Dutch Republic

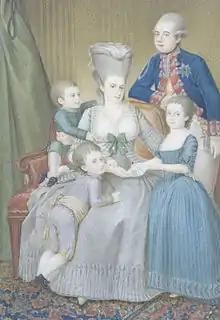
Willem V of Orange, stadholder from 1751 to 1806, and Wilhelmina of Prussia with three of their five children. From left to right: the future William I of the Netherlands, Frederick, and Frederica Louise Wilhelmina.

The Dutch and English were major rivals in world trade and naval power. Halfway through the 17th century the Dutch States Navy was the rival of the English Royal Navy as the most powerful navy in the world. The Republic fought a series of three naval wars against England from 1652 to 1674.